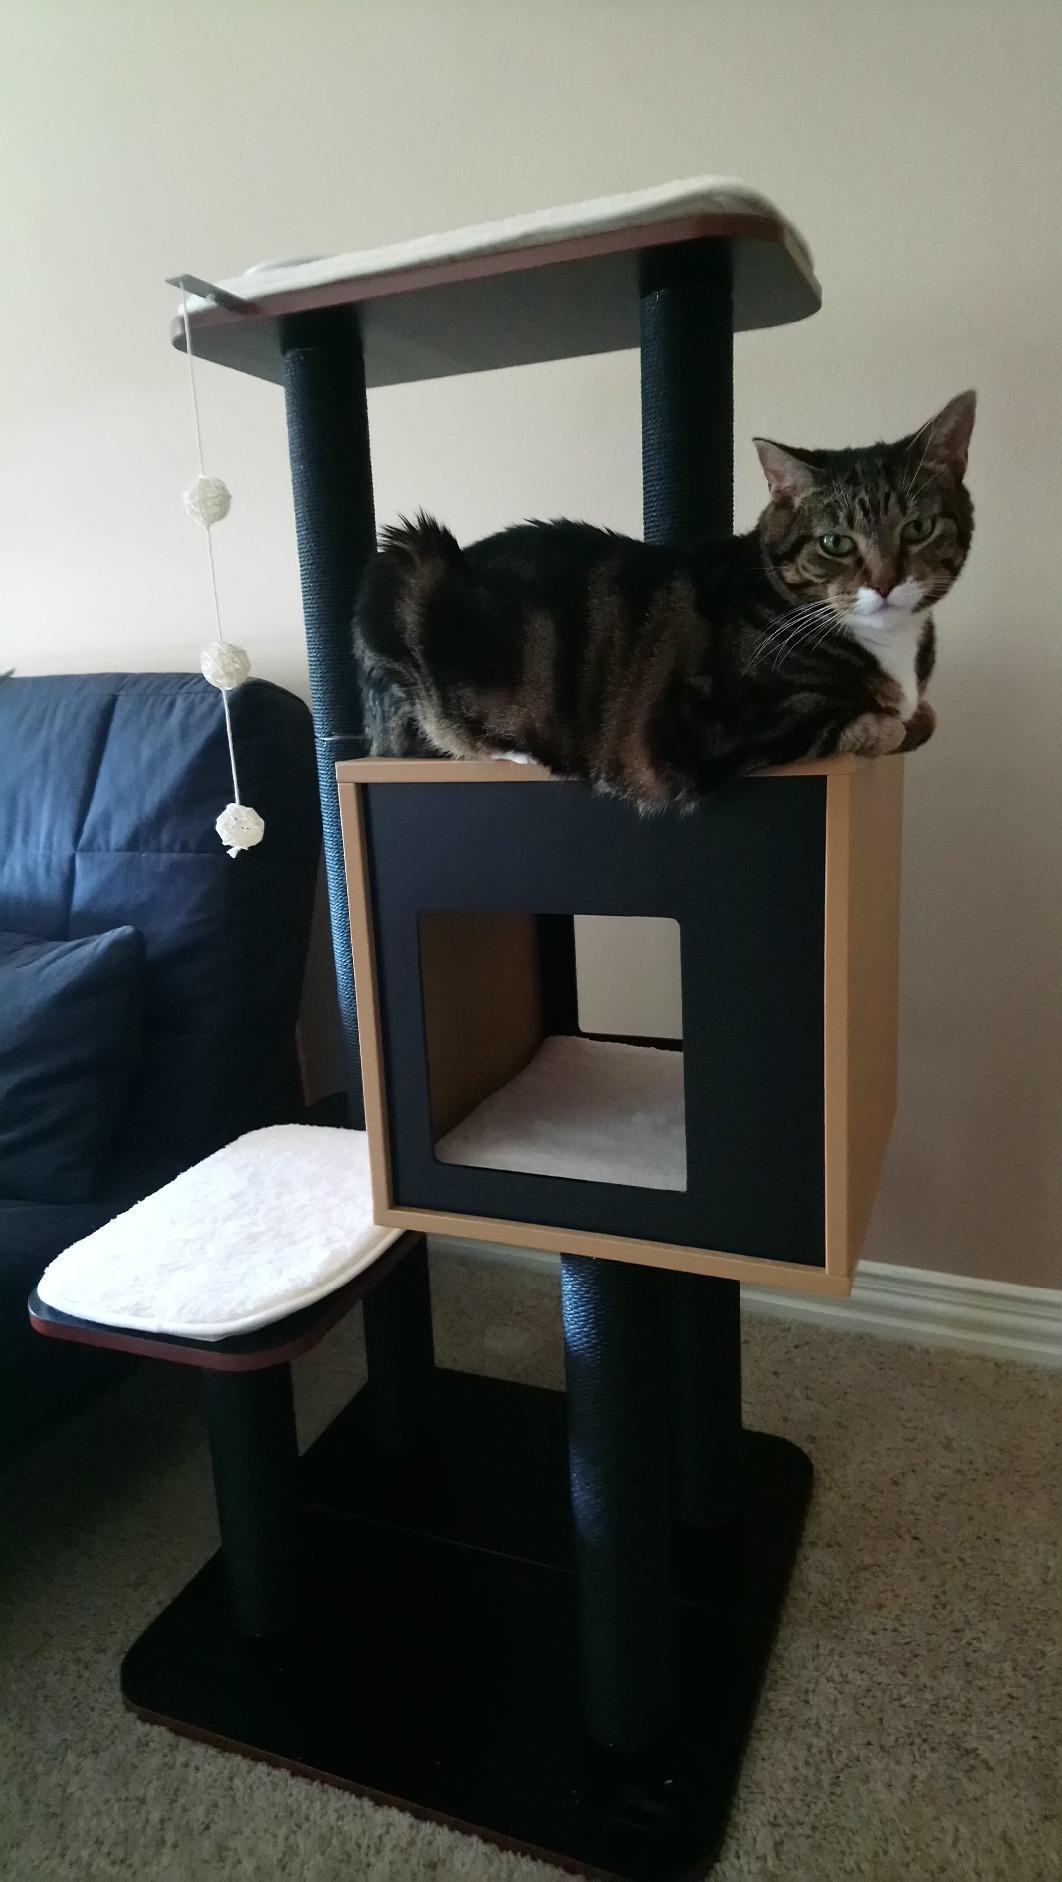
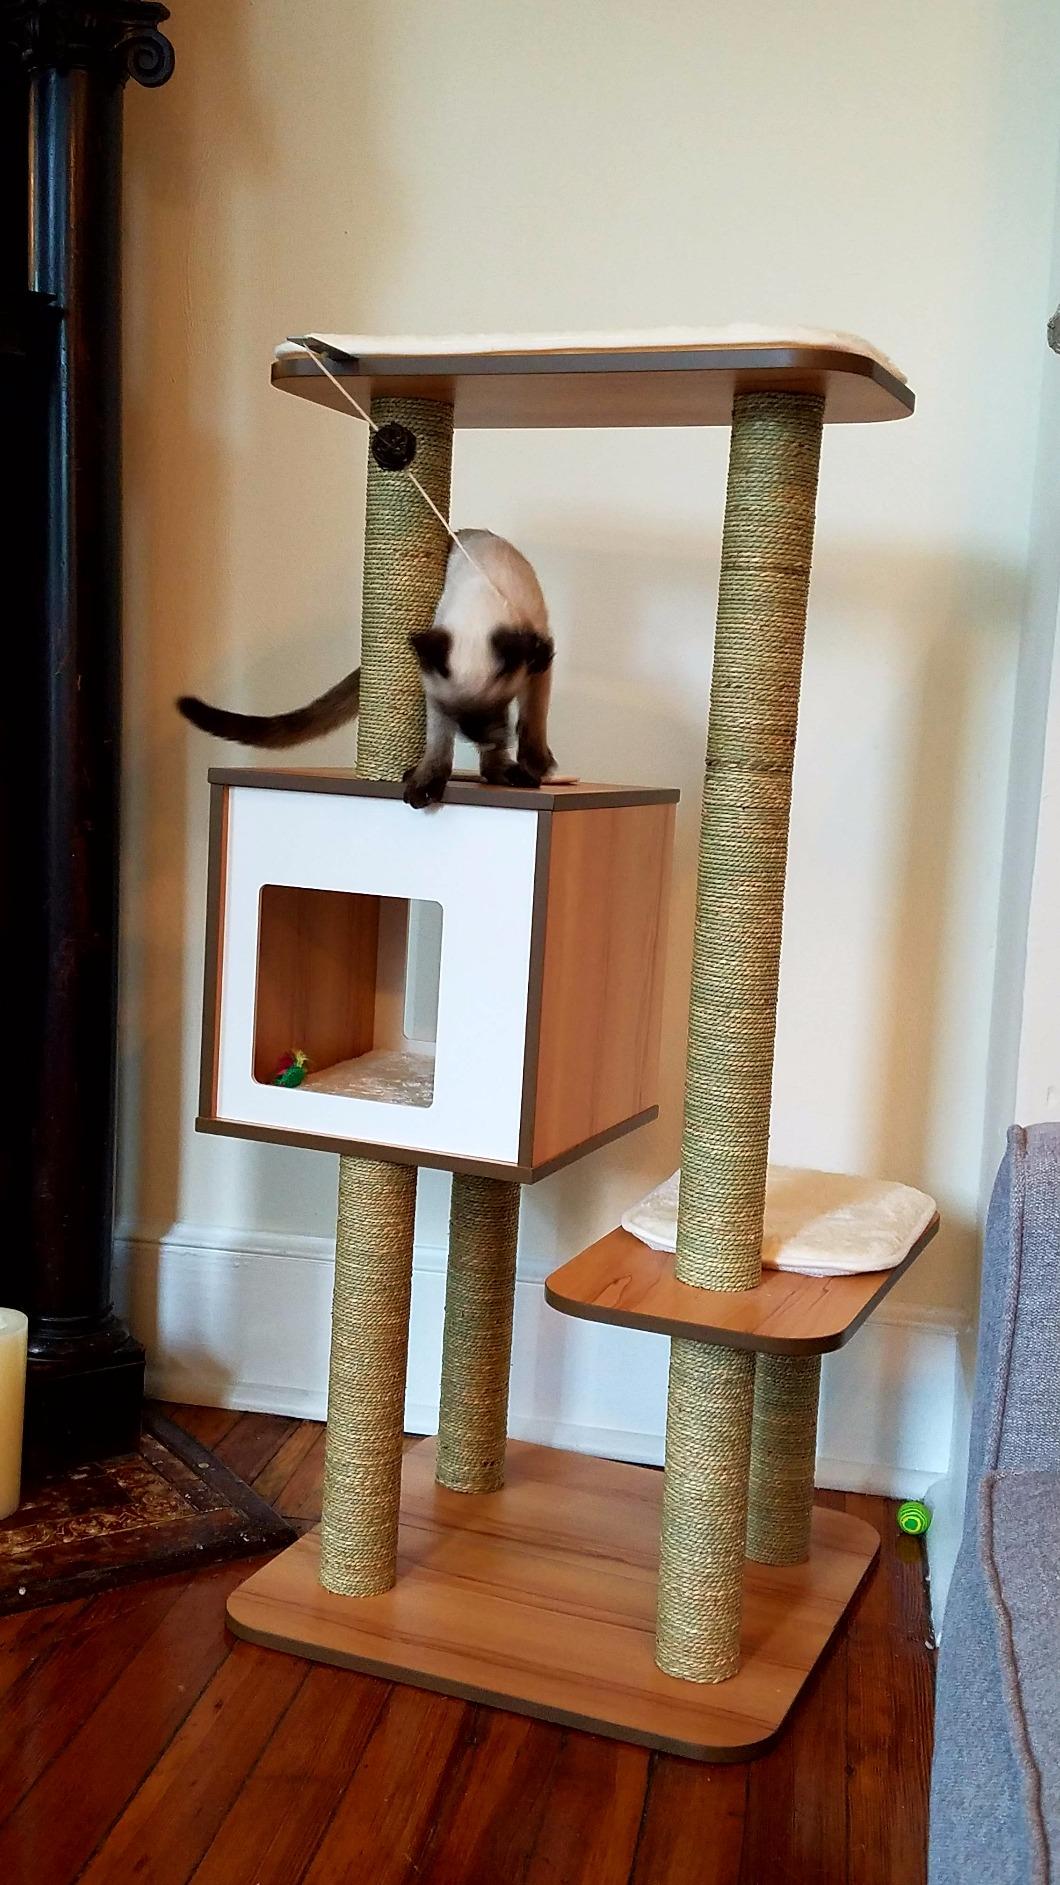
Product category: items_cat tree
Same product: no